Tendai

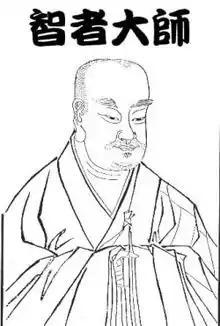
Śramaṇa Zhìyǐ (沙門智顗; "Chih-i"), the foundational philosopher in Tendai thought

During the later Heian period, Ryōgen 良源 (912–985) was an influential figure. He was the 18th abbot of Enryakuji, the Tendai head temple on Mount Hiei, and was an influential politician closely tied to the Fujiwara clan, as well as a learned scholar. Due to his influence, the Tendai school became the dominant Buddhist tradition in Japanese intellectual life and at the imperial court in Kyoto. Due to Ryōgen's influence, Fujiwara family members also came to occupy important positions at Tendai temples. Ryōgen is also said to have hired an army to protect Mt. Hiei, and some scholars see him as contributing the development of the warrior monk phenomenon (sōhei). However, other scholars argue that warrior monks developed due to various other social and political pressures, such as the decline of the imperial bureaucratic state, the rise of temple estates, and the rise of noblemen joining the clergy. Whatever the case, the late Heian age also saw increased violence among Buddhist schools and temples (and sub-schools within Tendai as well), with armed groups resorting to violence to resolve disputes between Buddhist temples. During this period, the main Tendai temples of Enryakuji and Onjōji resorted to armed violence against each other on more than one occasion.